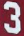
Number: 3